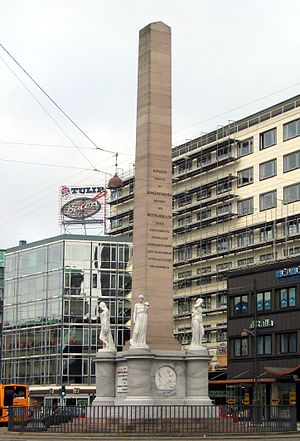
Dansk kultur / Dansk kultur som dannelsesprojekt / Erindringskultur
Frihedsstøtten på Vesterbrogade i København. Et erindringsmonument om stavnsbåndets ophævelse ved landboreformerne fra 1788.
Dansk kultur er et begreb, som anvendes i adskillige, ofte modstridende betydninger. For det første er der forskellige definitioner på begrebet kultur, der både kan anvendes som gruppebetegnelse og som identificeringsbetegnelse. Begrebet kan yderligere differentieres i: